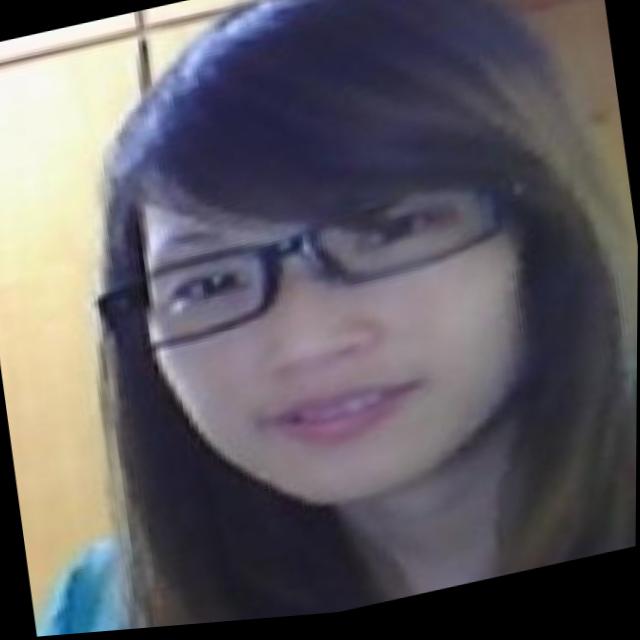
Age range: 21-44